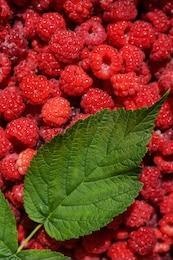
Label: raspberry